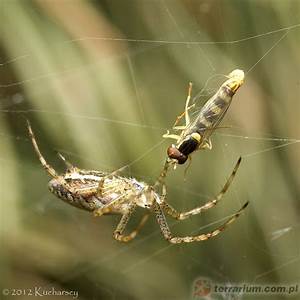
Label: spider